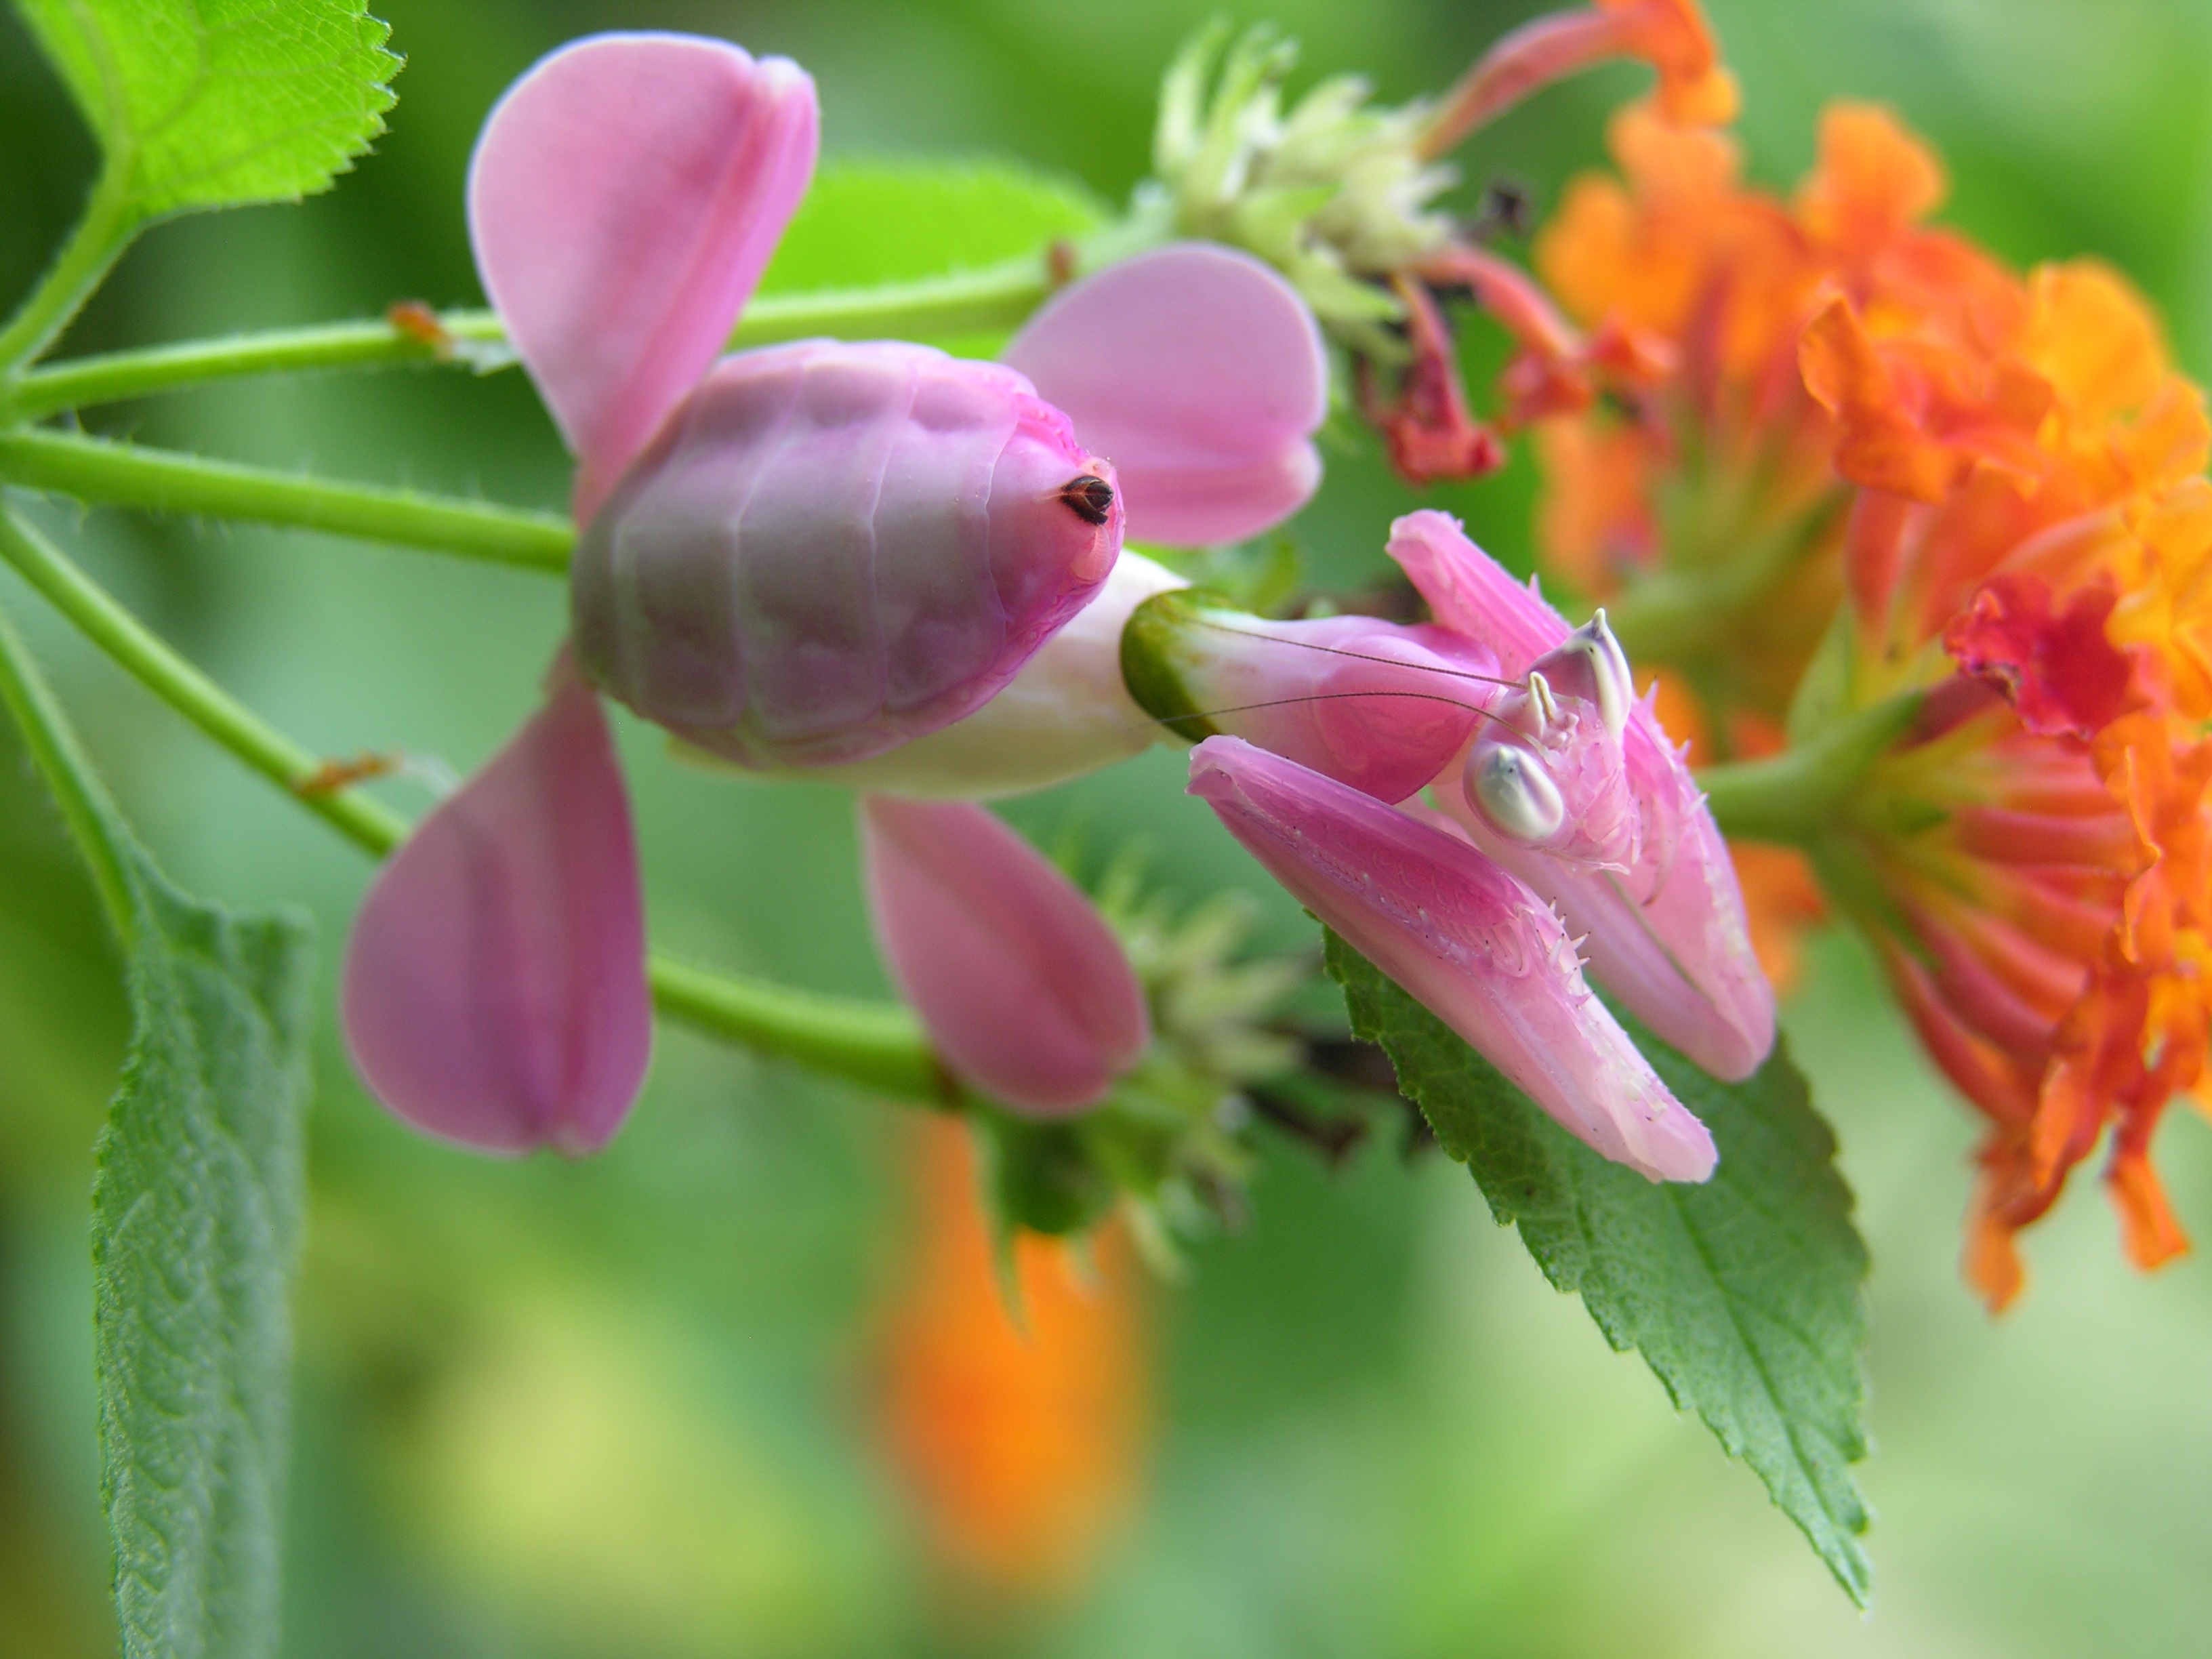
nature, blossom, plant, leaf, flower, petal, produce, insect, botany, flora, wildflower, close up, shrub, nectar, macro photography, flowering plant, land plant